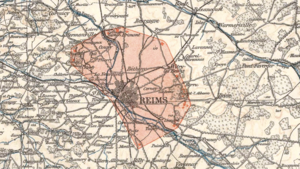
EXTRAIT - Région de Reims vue sur la carte allemande du nord-est de la France et de la frontière franco-allemande, 1907.
Le réduit de Chenay est un ouvrage de la place fortifiée de Reims appartenant au système Séré de Rivières. Il est daté de 1880.